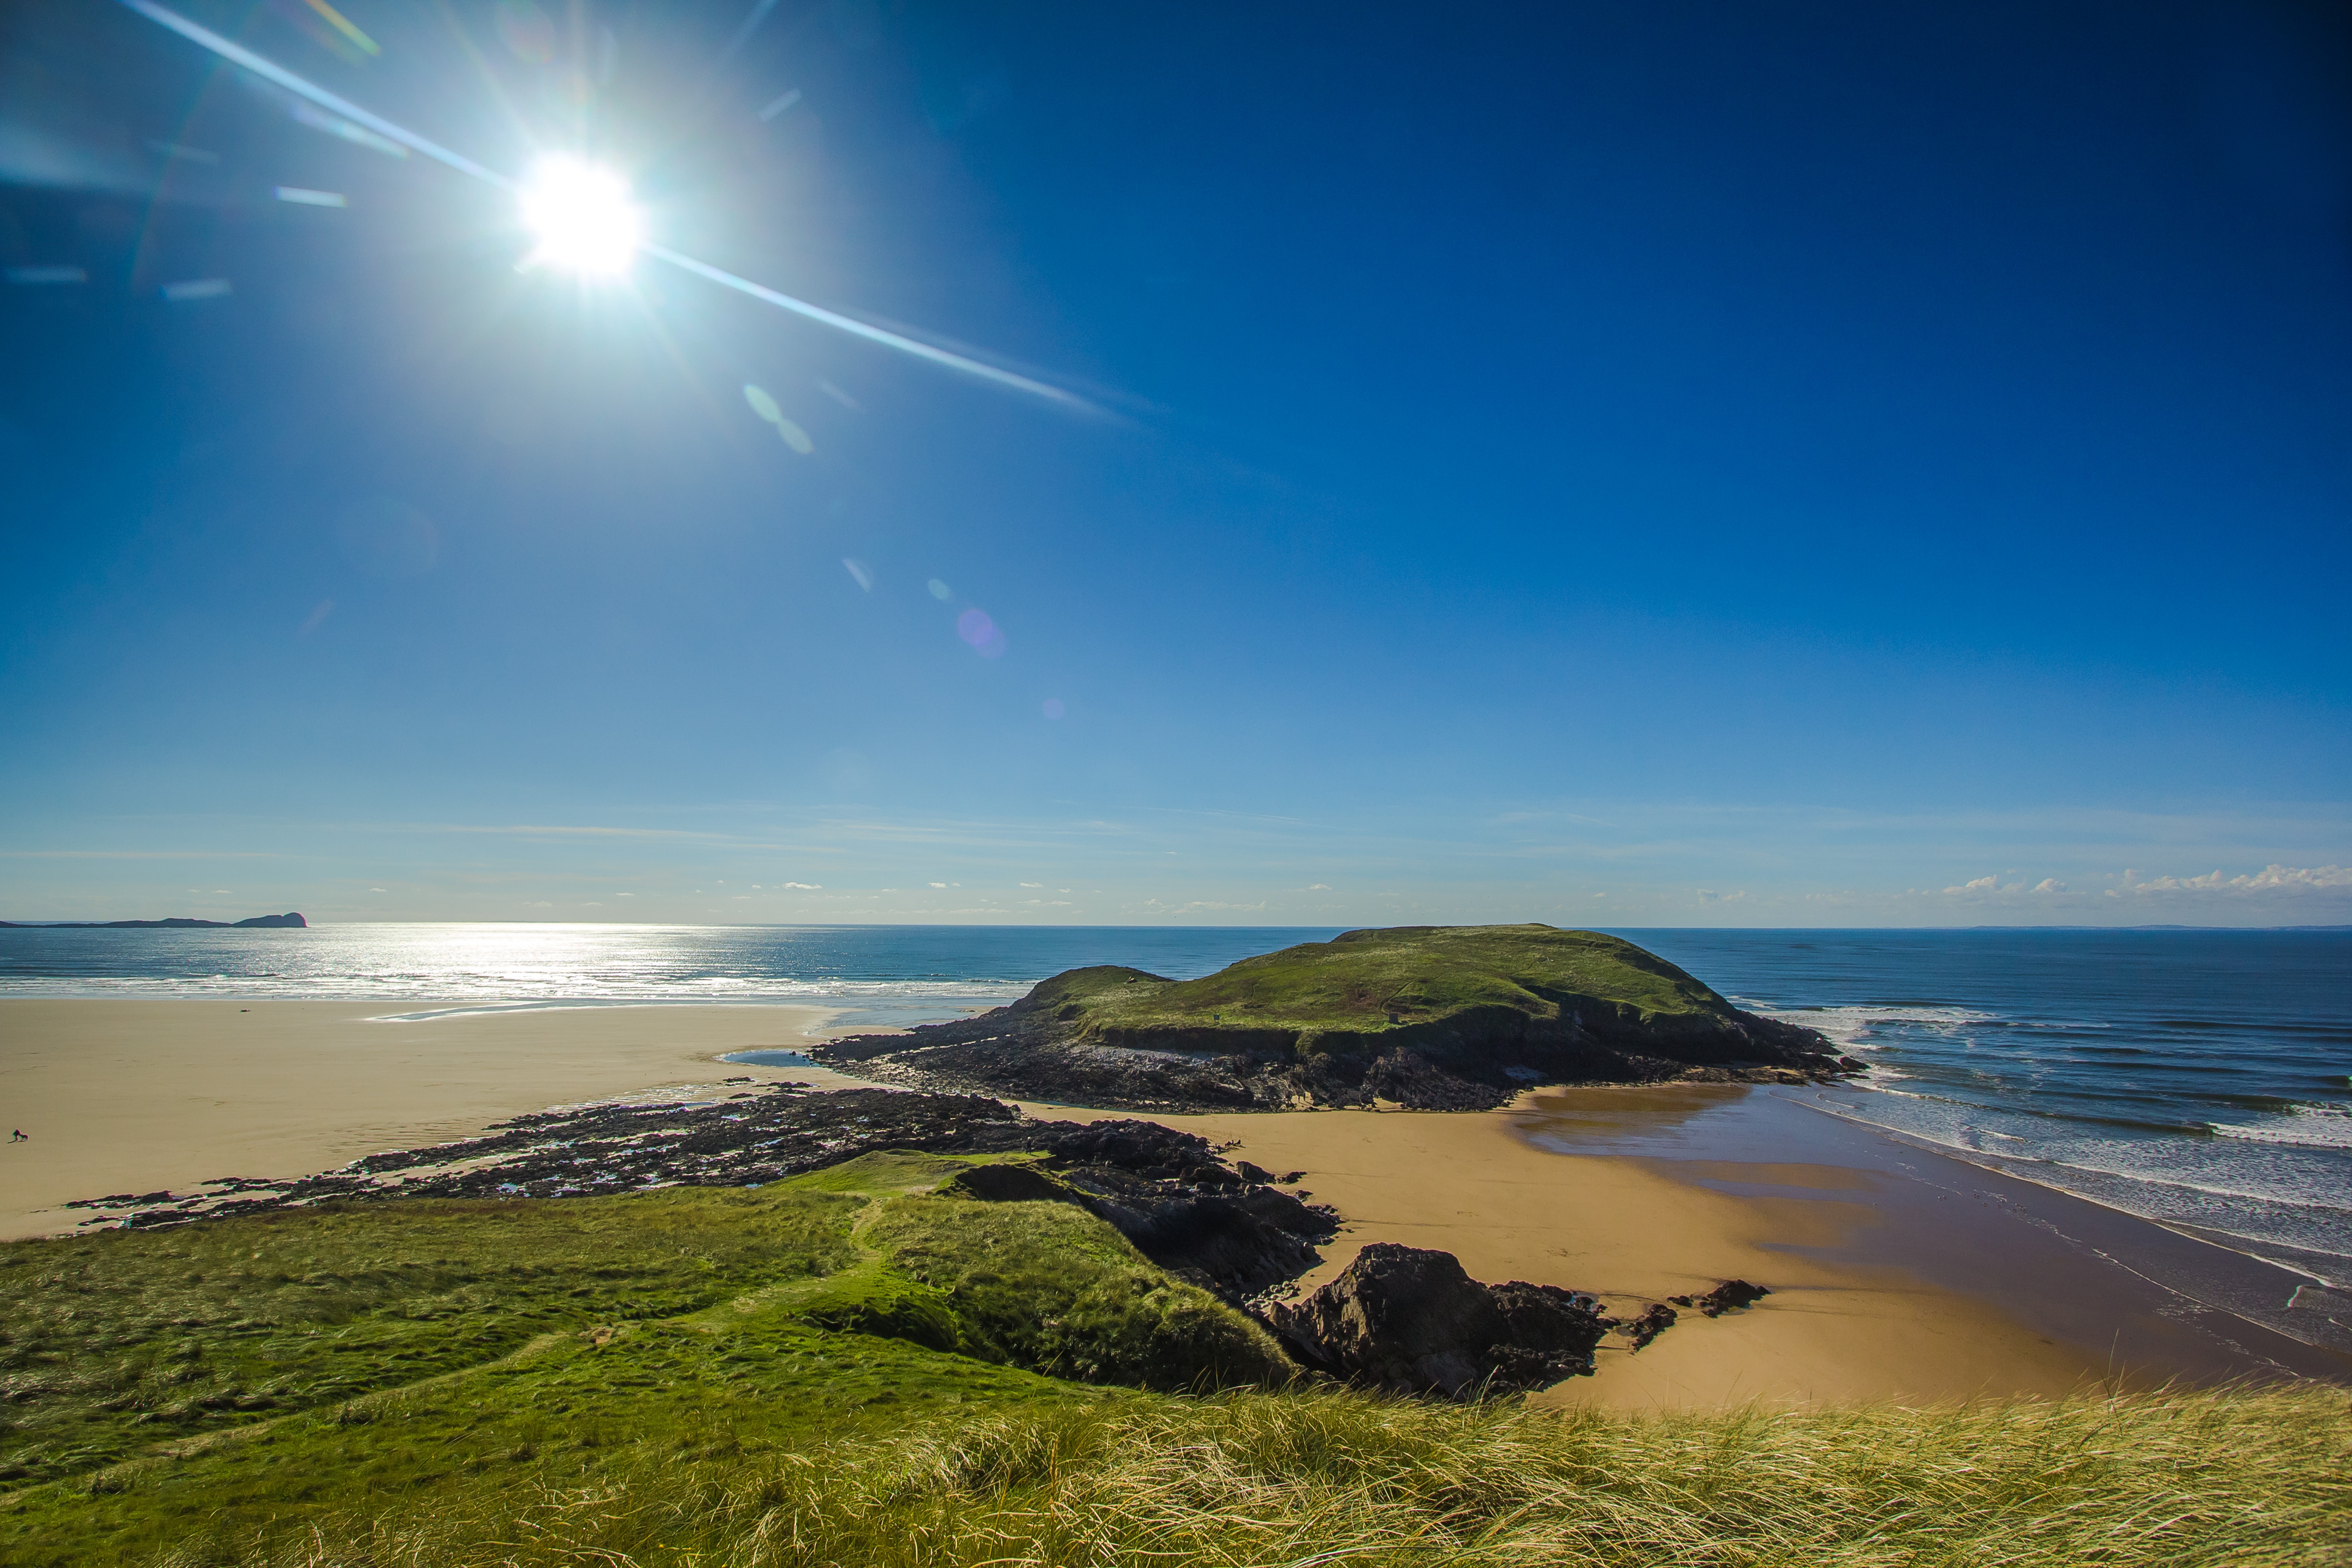
beach, sea, coast, ocean, horizon, light, cloud, sky, sun, sunrise, sunset, sunlight, shore, wave, dawn, cliff, dusk, reflection, low tide, bay, terrain, body of water, wales, cape, reefs, astronomical object, atmosphere of earth